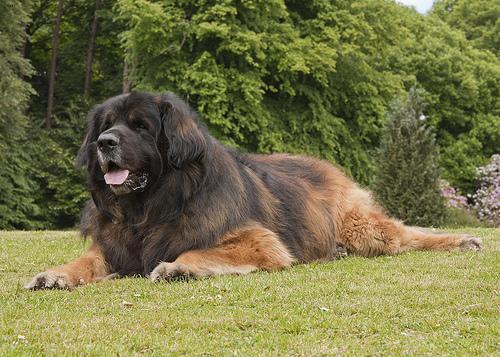
leonberger